Svoy

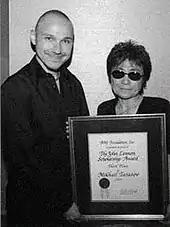
Svoy & Yoko Ono at BMI, NYC

In 2002, he won BMI Pete Carpenter Fellowship for film composers, that led to studying with multi Grammy and Emmy-winning composer Mike Post and Atli Orvarsson for one month at Post's studio in Los Angeles.